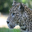
Label: leopard